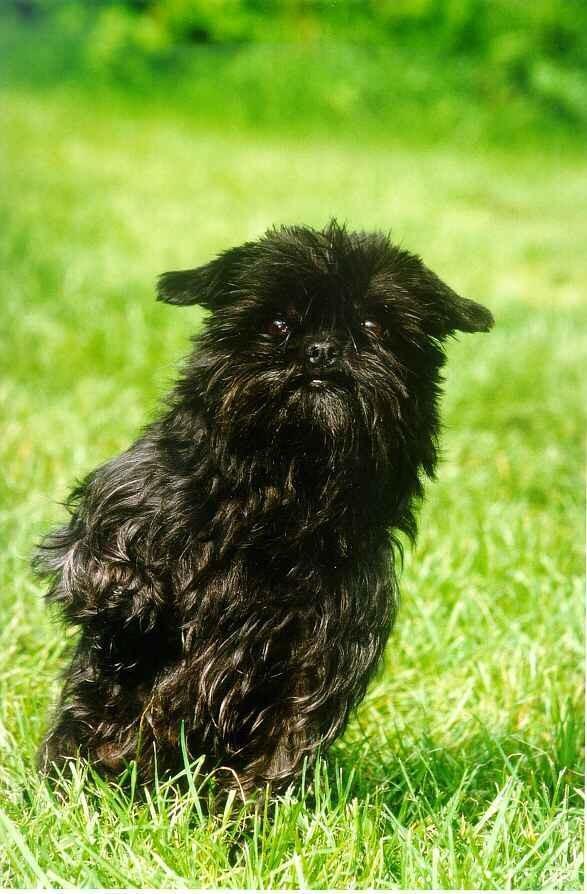
affenpinscher